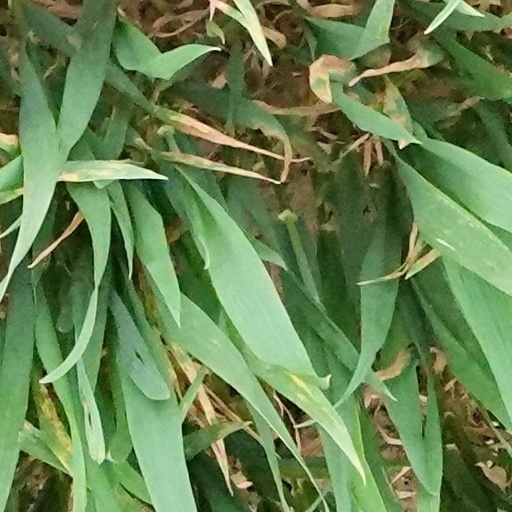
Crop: wheat